Tooele County Courthouse and City Hall

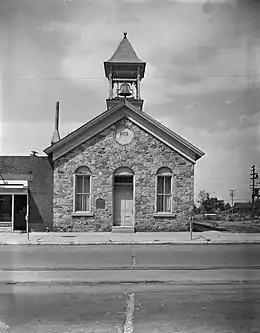
1968 HABS photo

It is significant as the earliest (as known in 1983) and only surviving "temple-form" city hall in the state of Utah. According to its NRHP nomination, the "temple-form, which typically has its short end to the street and a pedimented gable facade in imitation of monumental classical buildings, originated in the Greek Revival period of American building, and was the first and most common building type used in Utah's early public buildings." The building served as courthouse and city hall from 1867 to 1899 and continued as city hall until 1944.